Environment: real
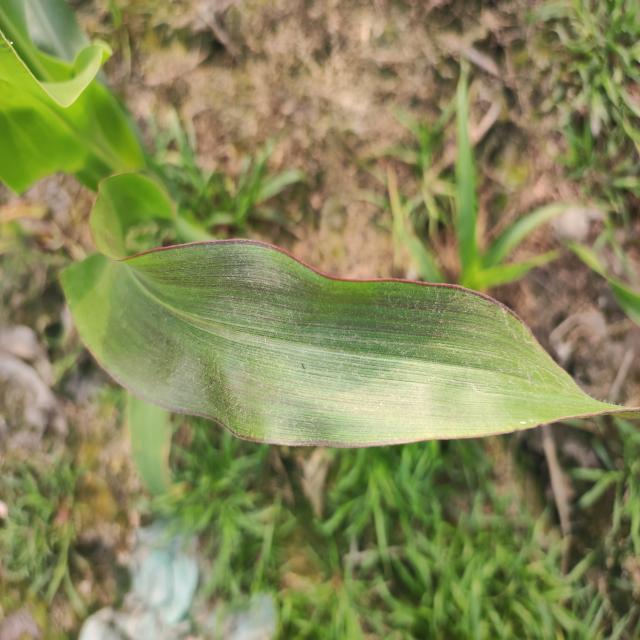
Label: phosphorus_deficiency